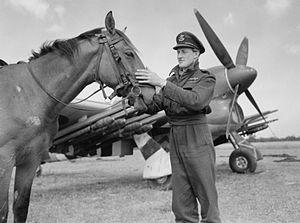
Raymond Lallemant, dit "Cheval", né le 23 août 1919 à Blicquy en Belgique et mort le 30 janvier 2008 à l'âge de 88 ans est un aviateur belge de la Seconde Guerre mondiale, as titulaire de 5,5 victoires confirmées sur Hawker Typhoon. Mais, après la bataille d'Angleterre à partir de 1944, il s'était vu confier par la Royal Air Force la dangereuse mission de l'attaque des chars et de l'artillerie anti-aérienne allemande à la tête du 609ᵉ squadron équipé de chasseurs bombardiers Hawker Typhoon. Dans le cas des chars, la nécessité de les repérer impliquait de voler à une altitude assez élevée que pour embrasser une vision suffisante du champ de bataille permettant d'identifer les objectifs. Il fallait alors piquer en utilisant les canons dont était équipés les avions d'attaque, mais aussi des roquettes, le danger résidant dans la riposte des mitrailleuses montées sur certains chars ou dans la riposte des batteries de la flak elle-même. Raymond Lallemant a mis 34 chars à son actif.